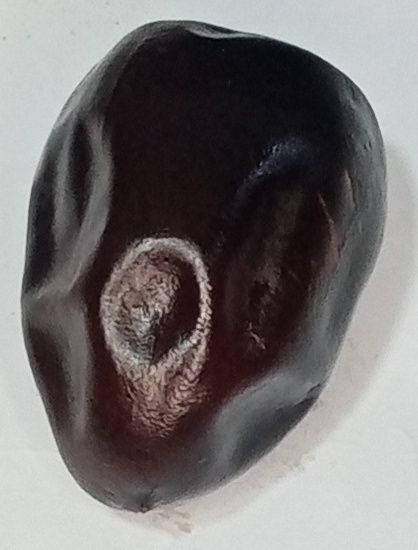
Variety: kupro
Size: large
Grade: grade-2